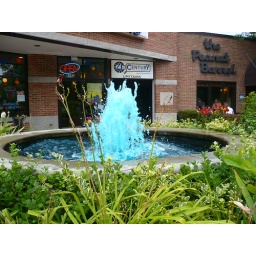
A little odd in green &amp;amp; white East Lansing.